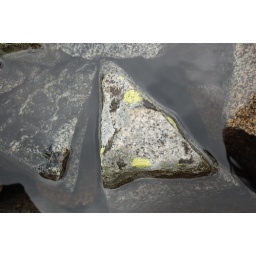
rock in water